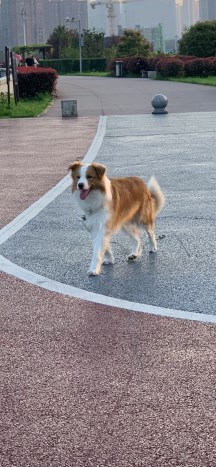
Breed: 2594-n000109-Border_collie